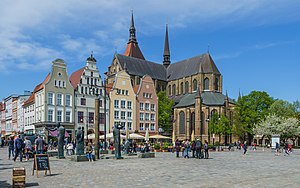
Rostock
Neuer Markt i Rostock
Rostock er en by og hansestad i det nordøstlige Tyskland, beliggende i delstaten Mecklenburg-Vorpommern nær floden Warnows udmunding i Østersøen. Byen har 207.513 indbyggere og fik som tysk by købstadsrettigheder allerede i 1218, men blev oprindelig grundlagt af de slaviske vendere.